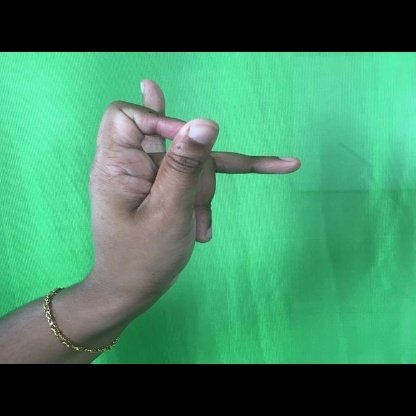
Mudra: Katakamukha